Shawki Allam

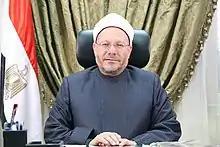

Shawki Ibrahim Abdel-Karim Allam is the 19th Grand Mufti of Egypt through Dar al-Ifta al-Misriyyah, succeeding Ali Gomaa. He is succeeded by Nazeer Ayyad on the 11th of August 2024, following a presidential decree.